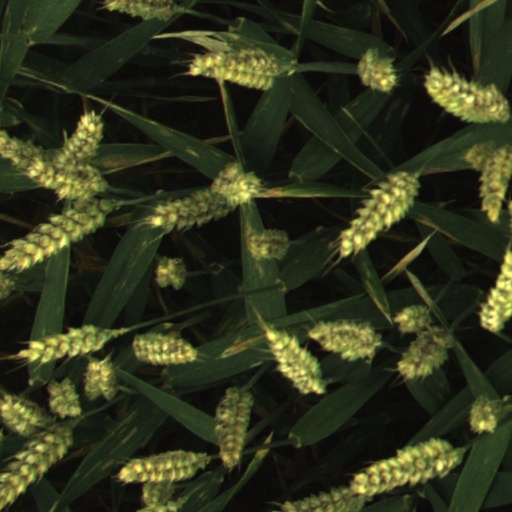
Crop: wheat